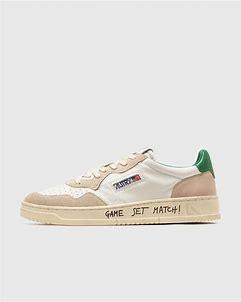
Brand: Autry
Model: Action Shoes Autry Action Medalist